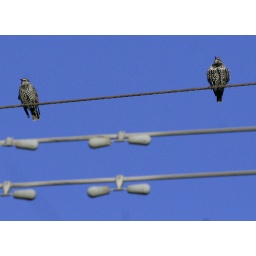
A little different from the shiny black Starlings I normally see everywhere. Taken Sept. 10 in Taylorsville, Utah